Kaitlyn Davis

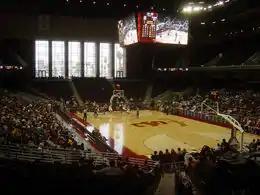
Galen Center, USC's basketball stadium.

Davis declared for the 2024 WNBA draft and was drafted in the third round, 35th overall, by the New York Liberty. She did not join the training camp before the 2024 season. She joined the Liberty training camp for the 2025 season, but was waived on May 2.